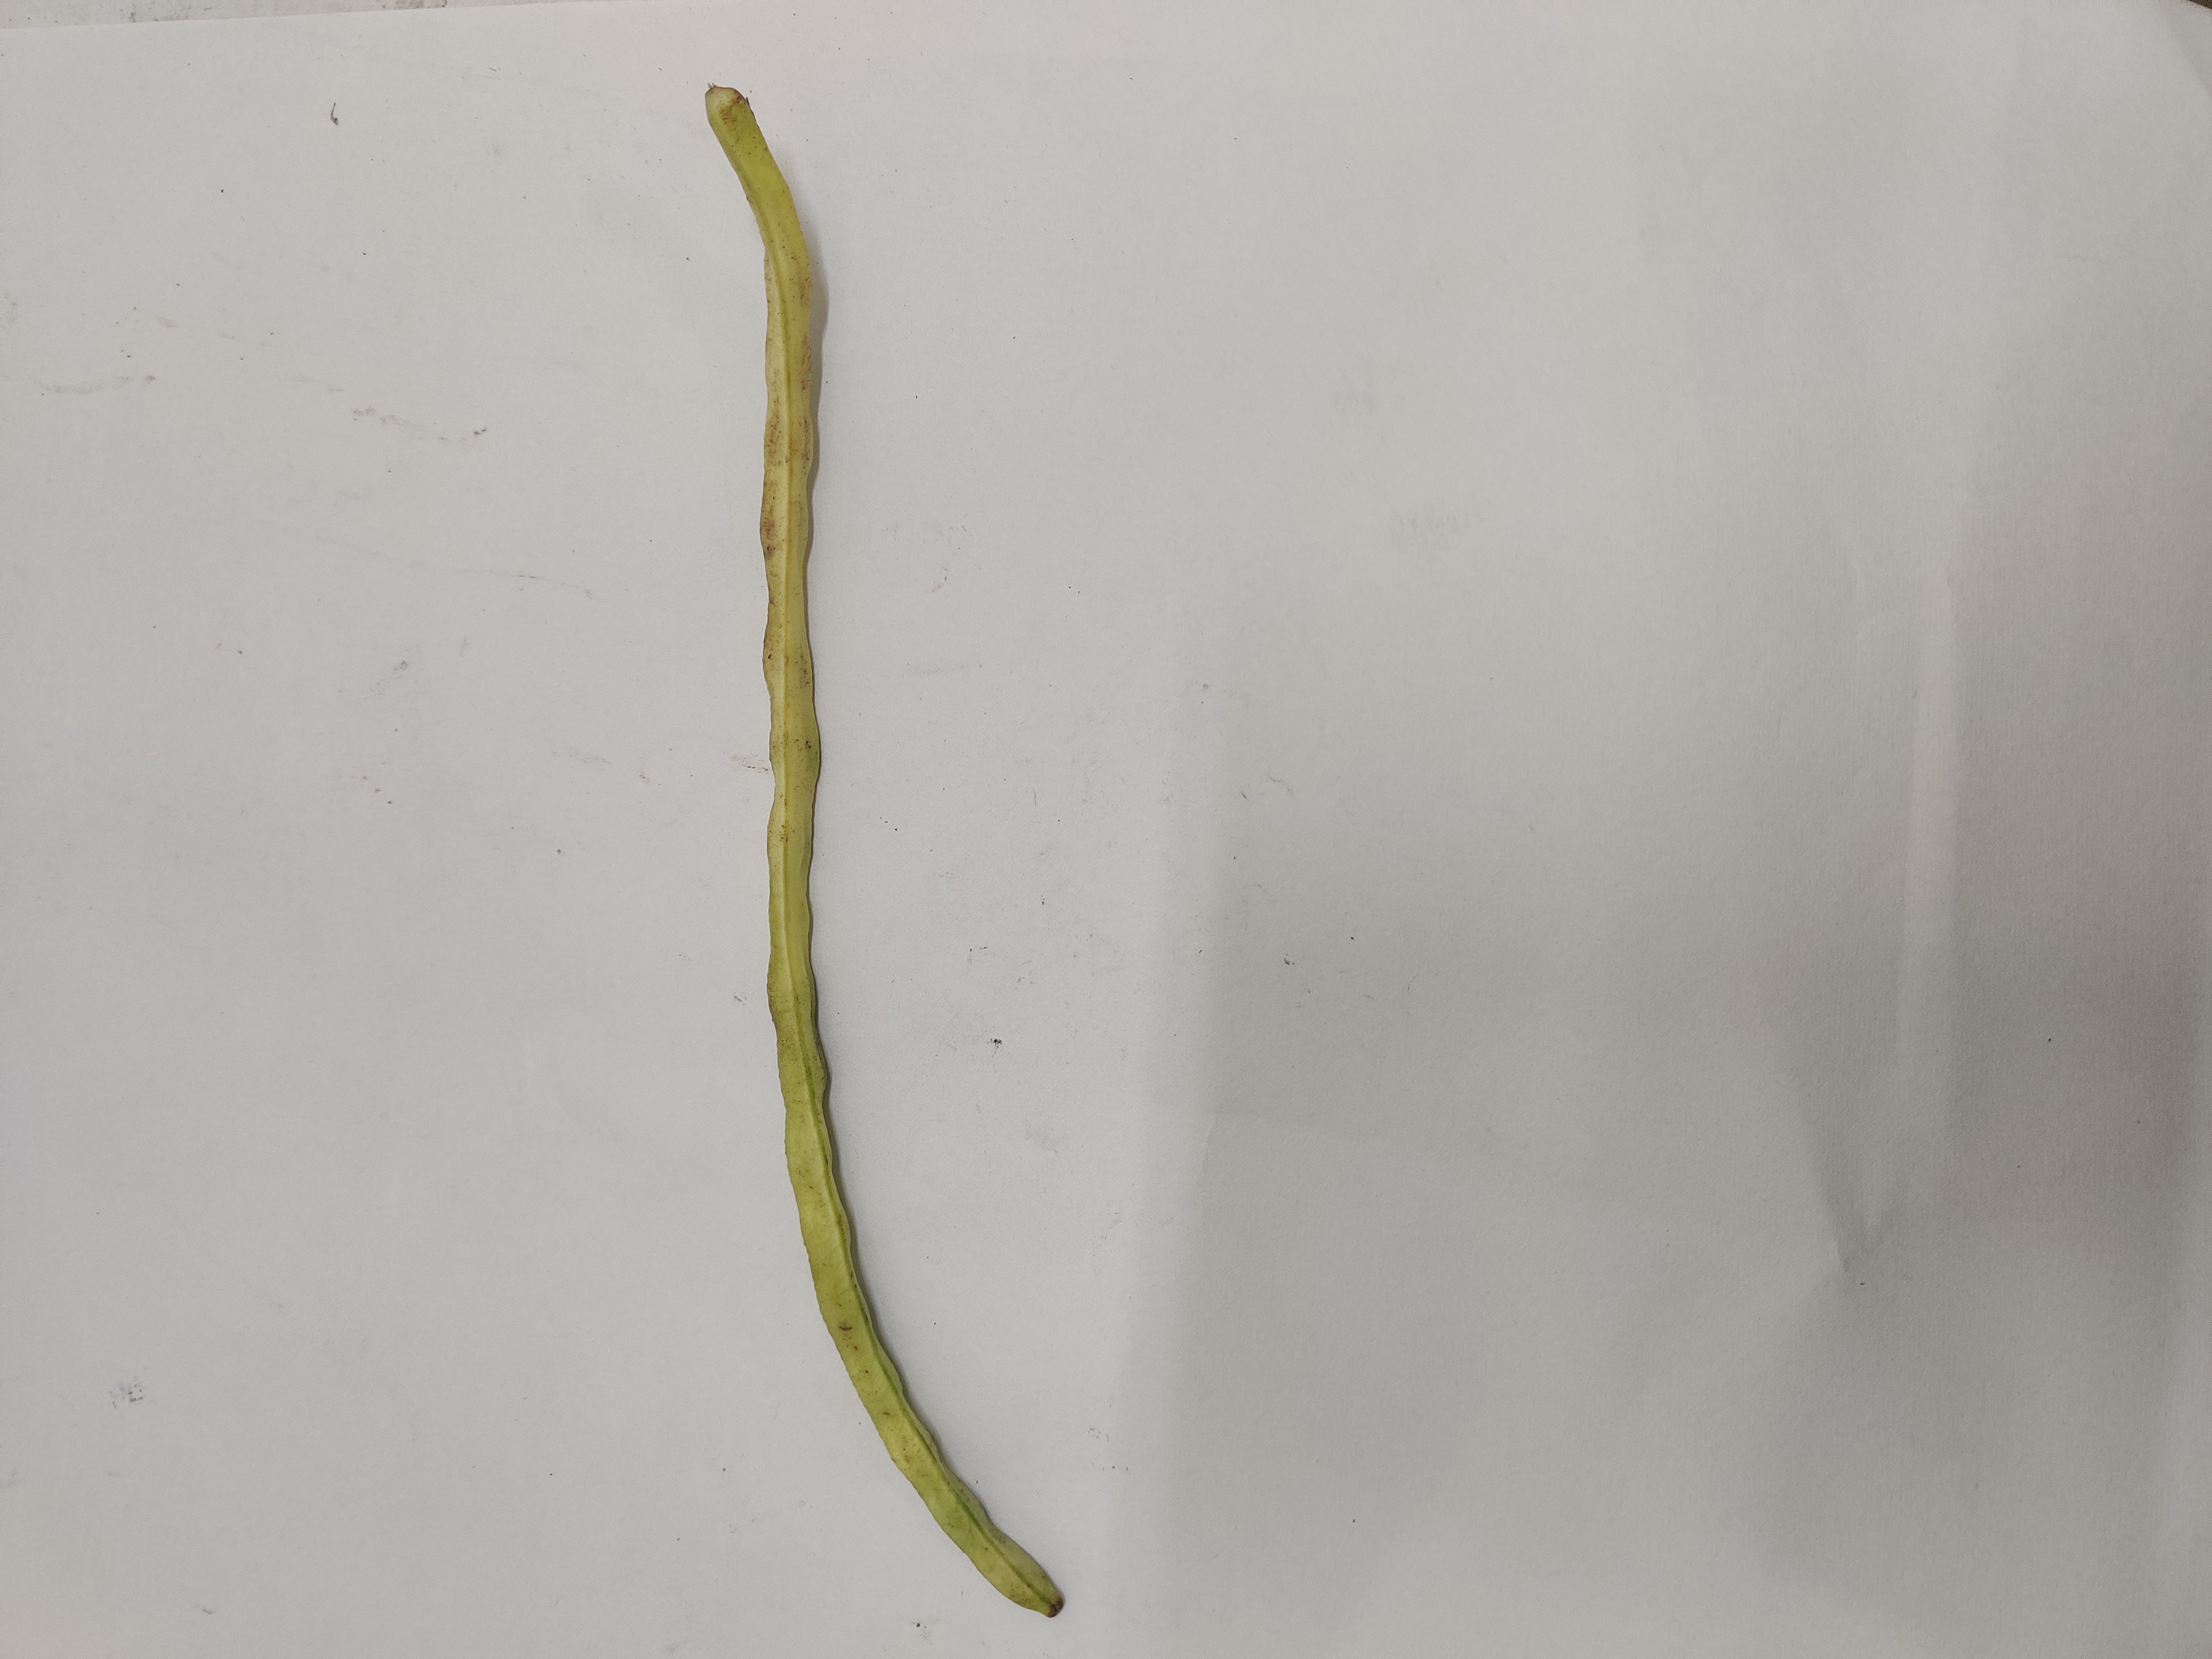
Crop: Cowpea
Condition: Severely Damaged